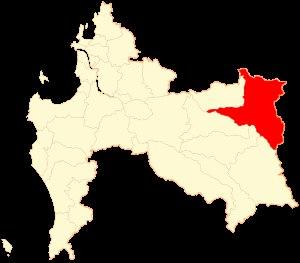
Antuco est une commune du Chili de la Province de Biobío, elle-même située dans la Région du Biobío.